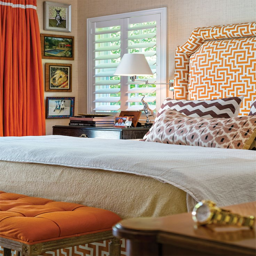
mixed patterns at play in the home of people .